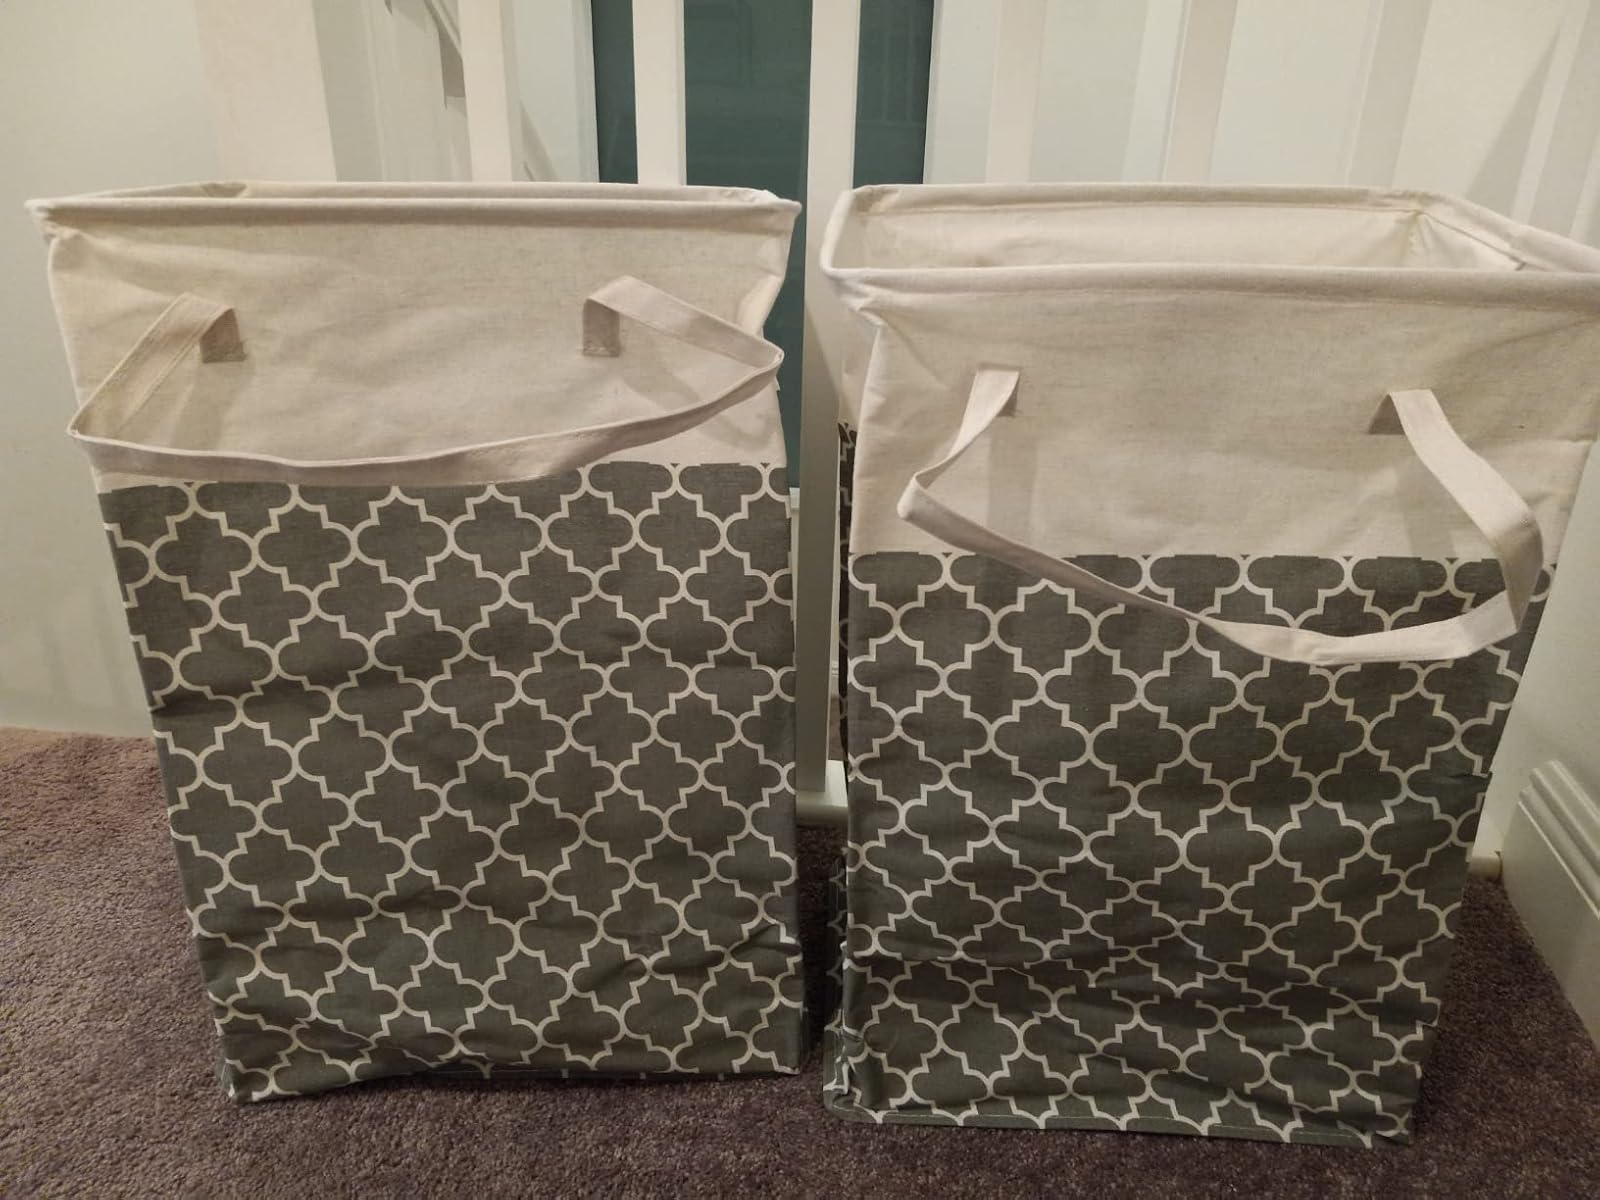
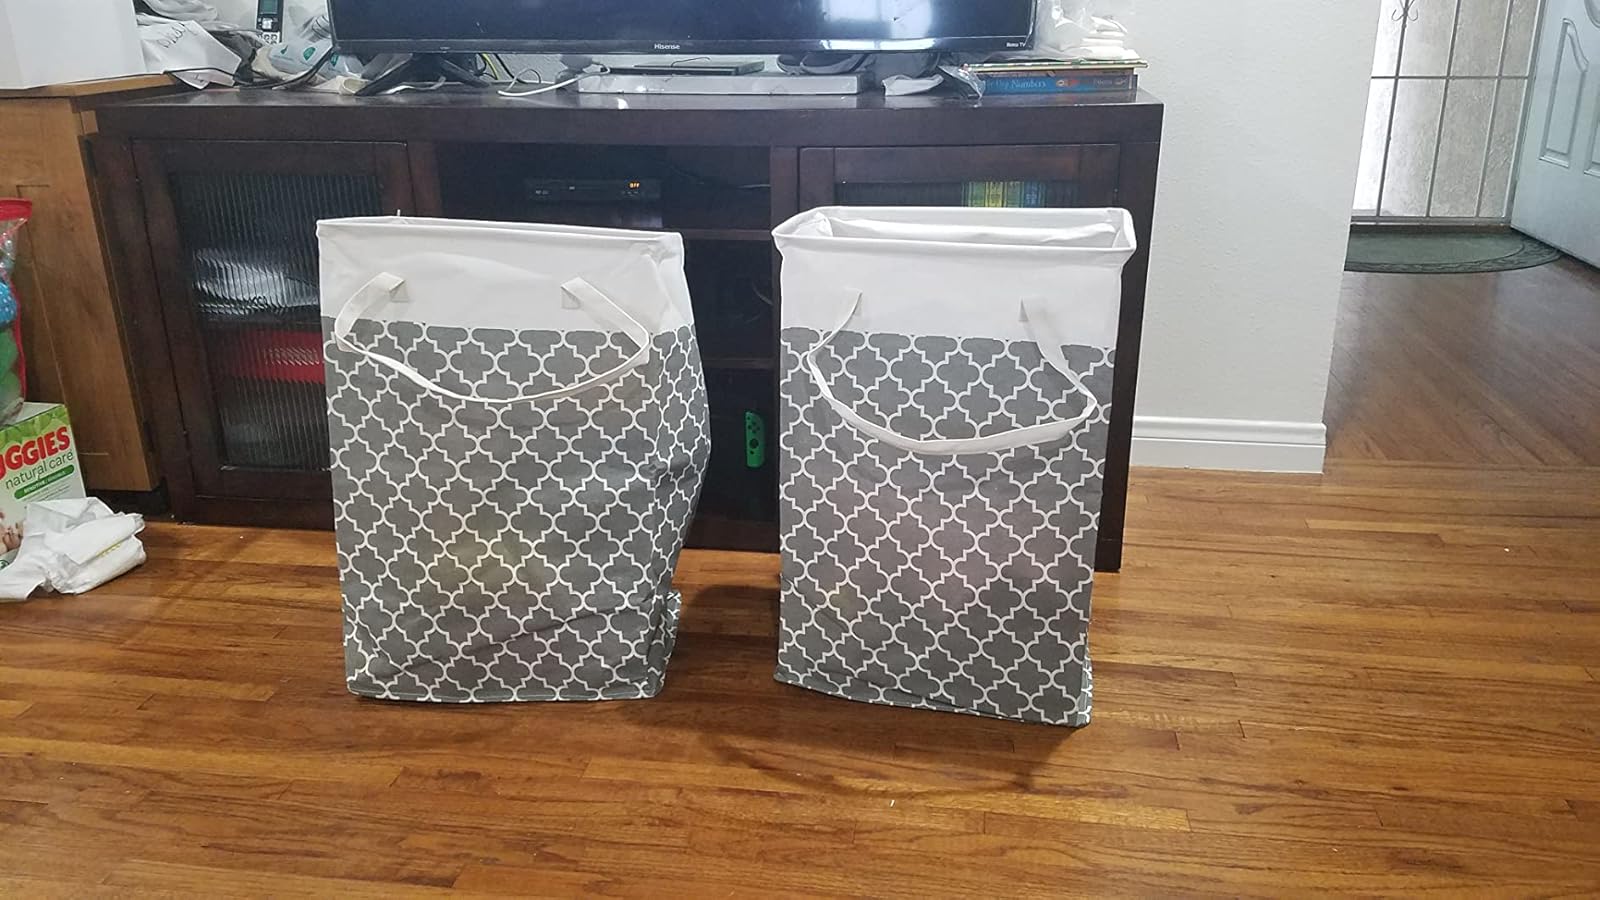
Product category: items_hamper
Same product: yes